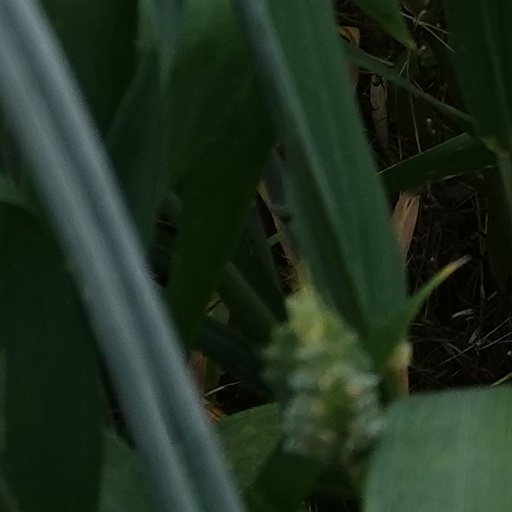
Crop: wheat